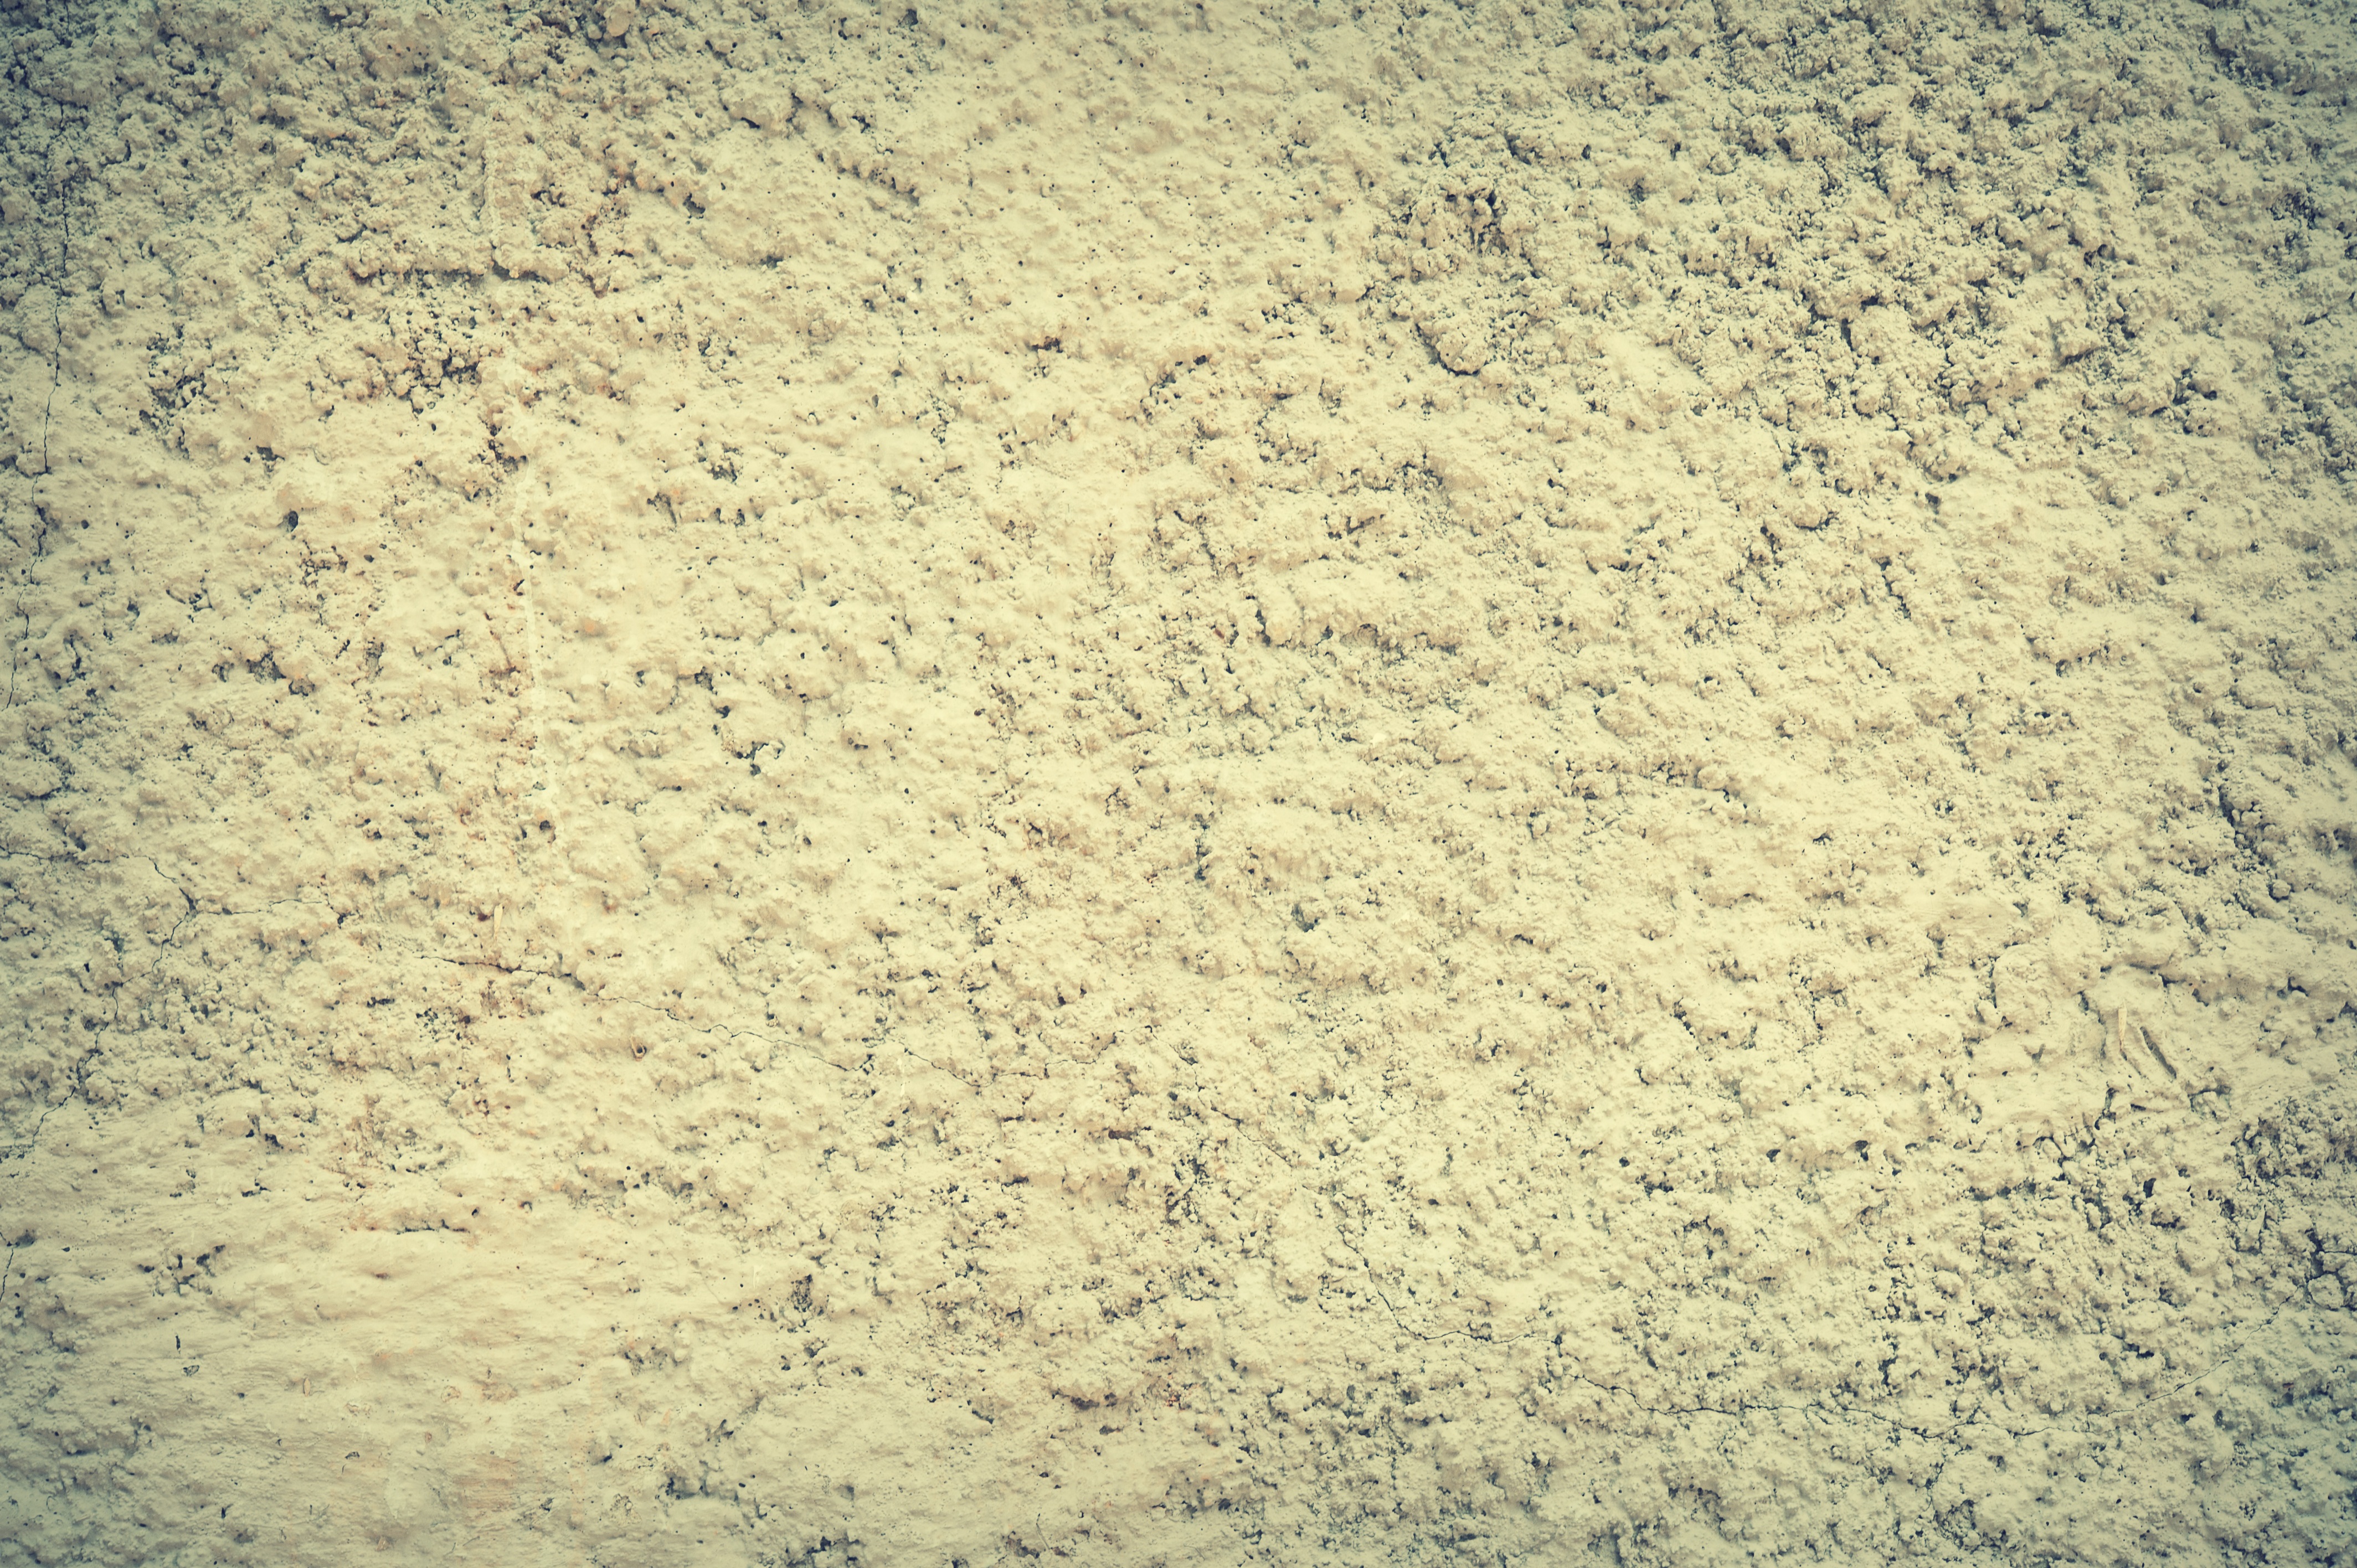
sand, light, abstract, architecture, house, texture, floor, building, old, wall, decoration, pattern, brown, soil, dirty, grunge, exterior, brick, decor, material, concrete, cracked, background, design, cement, aging, clay, crisp, backdrop, masonry, aged, plaster, dye, obsolete, joint, flooring